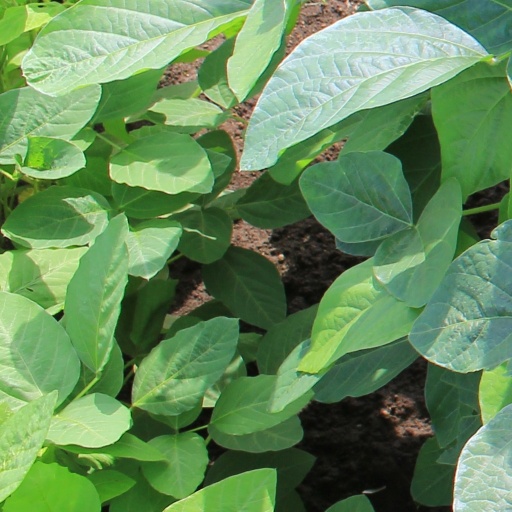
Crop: soybean